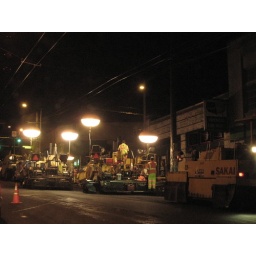
captured through my car windshield: the construction project that made getting around this part of capitol hill absolute hell.